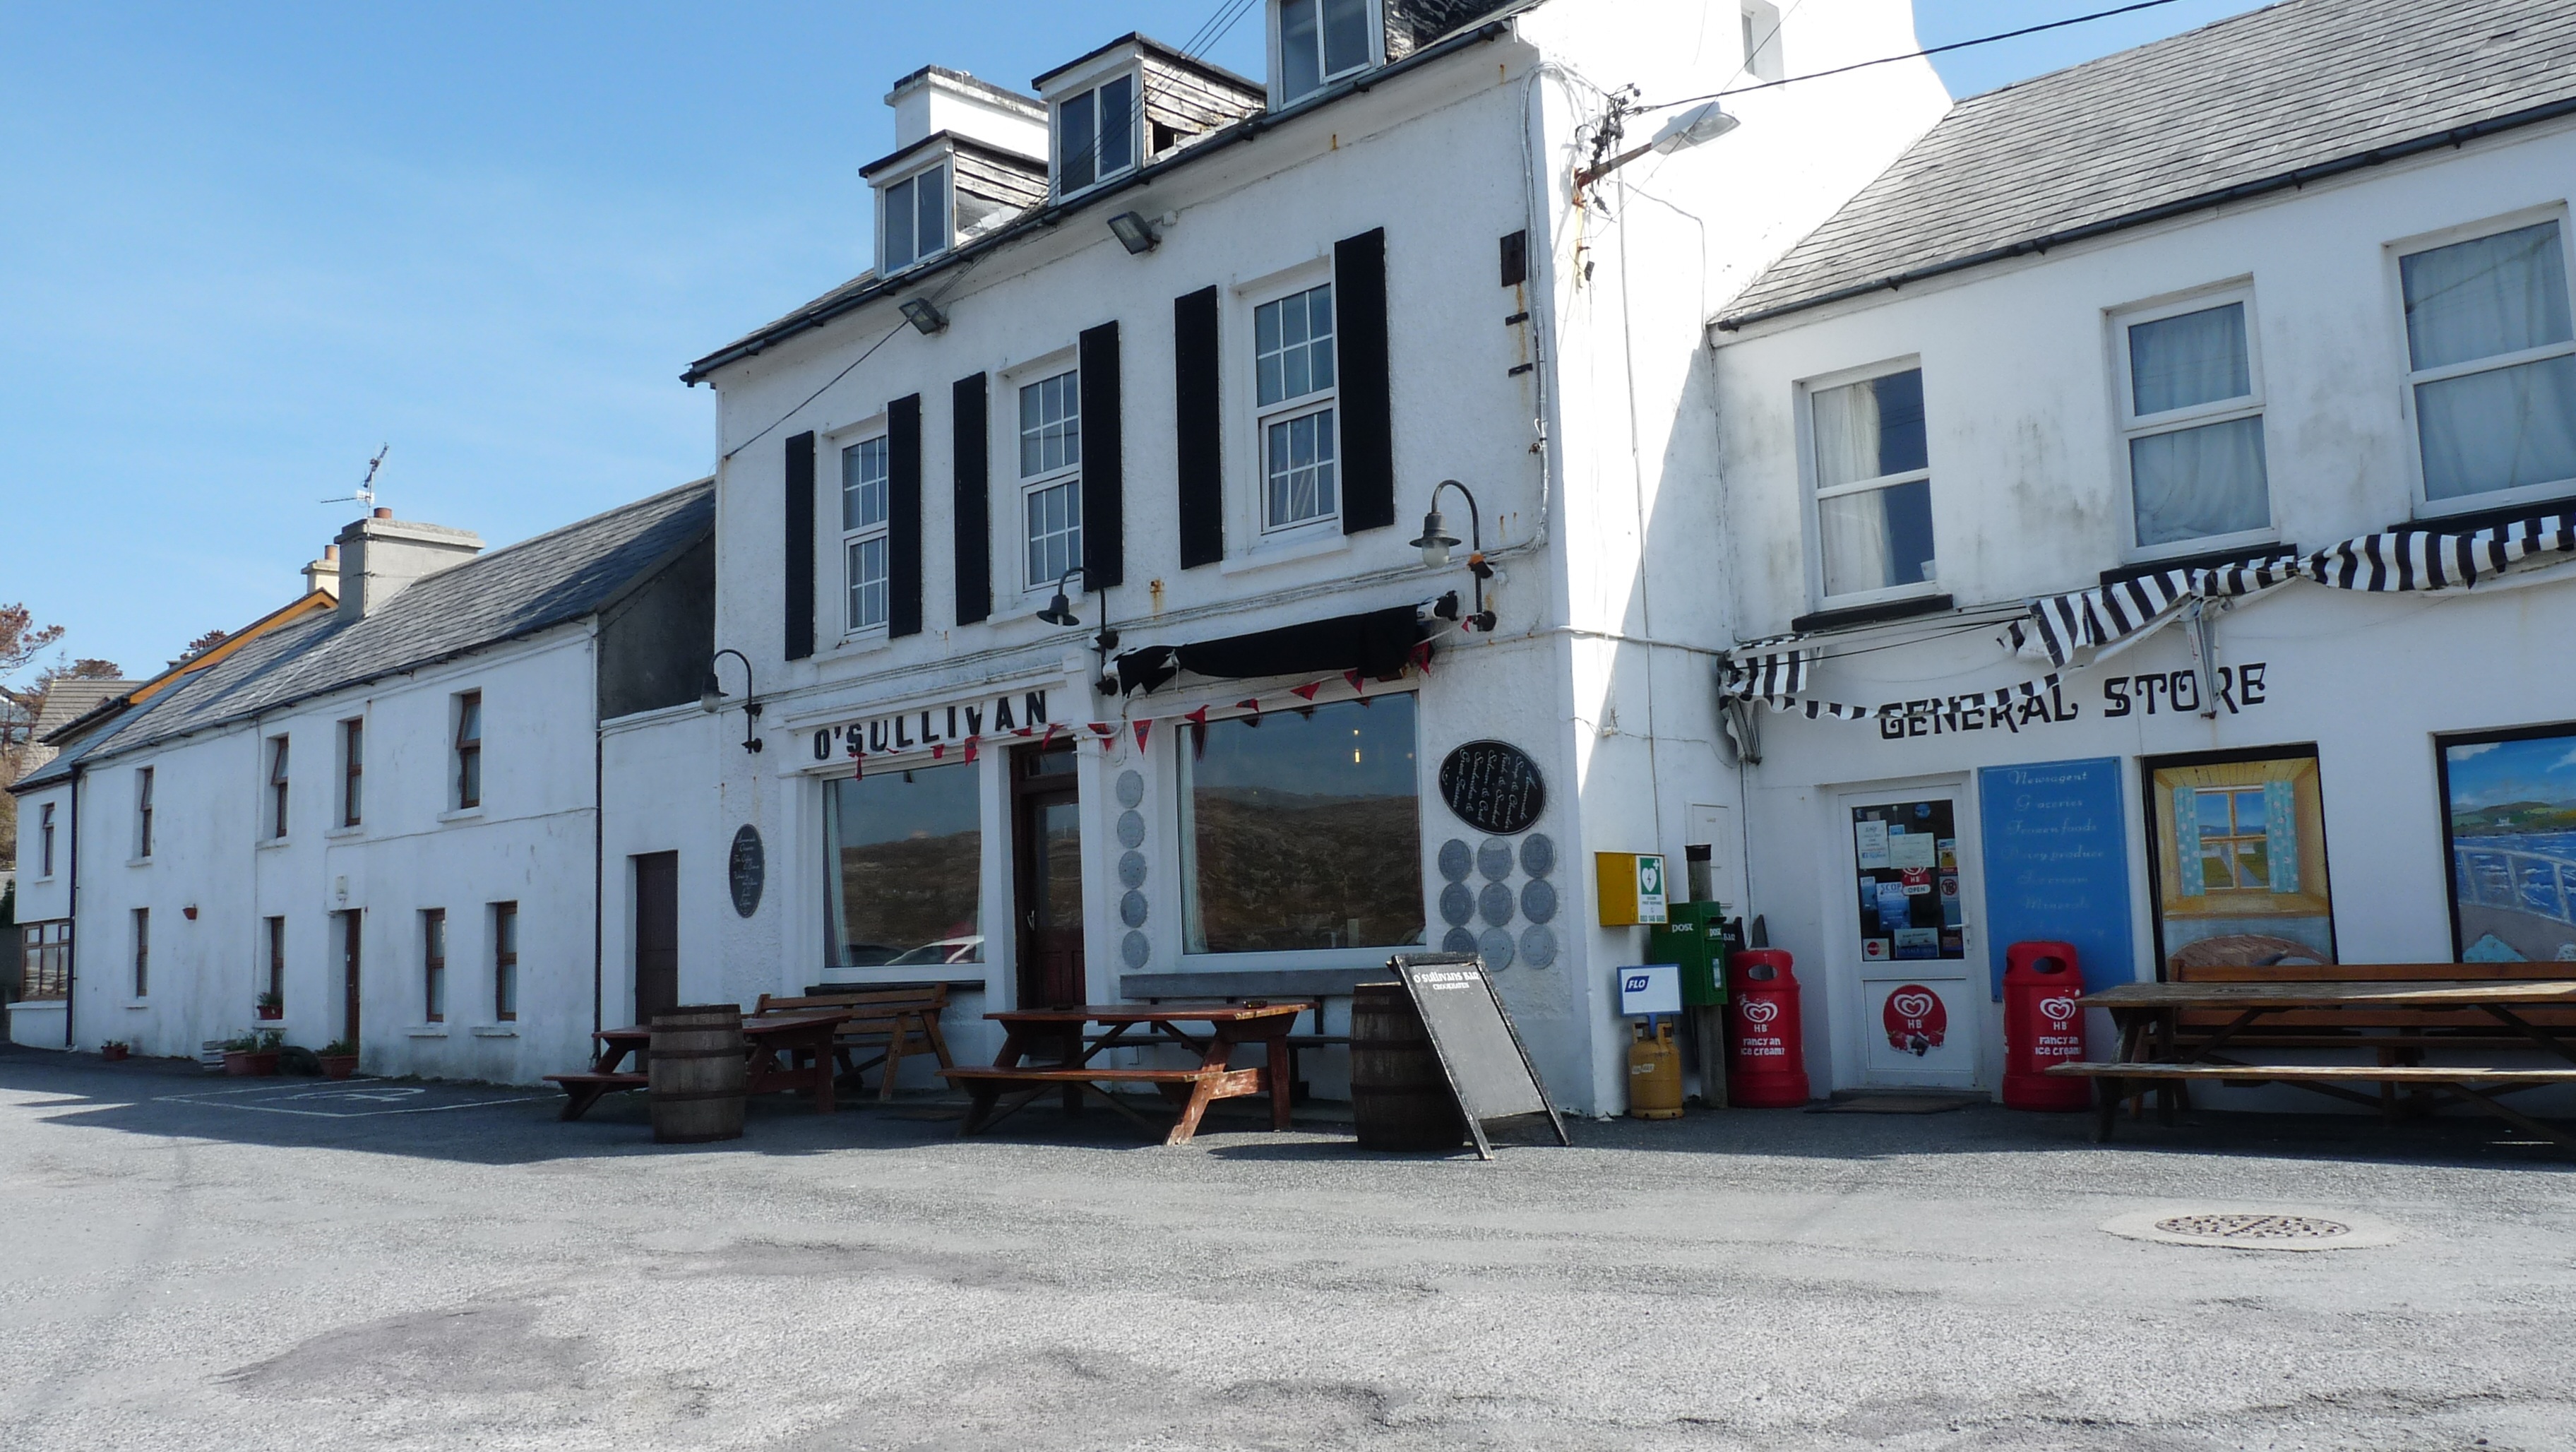
architecture, house, town, building, village, cottage, facade, property, old town, ireland, estate, tavern, neighbourhood, tours, residential area